Panama Sea Frontier

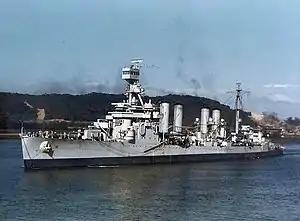
The light cruiser USS "Concord" off Balboa, Panama, on January 6, 1943

The Panama Sea Frontier was a U.S. Navy command responsible during and shortly after World War II for the defense of the Pacific and Atlantic sea approaches to the Panama Canal and naval shore facilities in the Central America region. The Sea Frontier headquarters were located in Balboa, Panama.